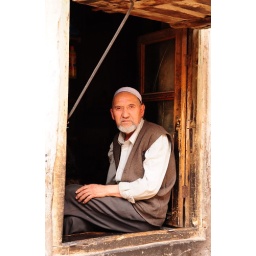
This old man was already sitting by the window before we came forward. A perfect shot.